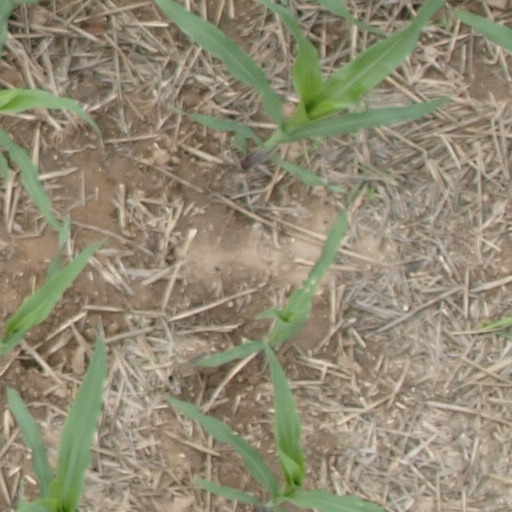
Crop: maize; corn